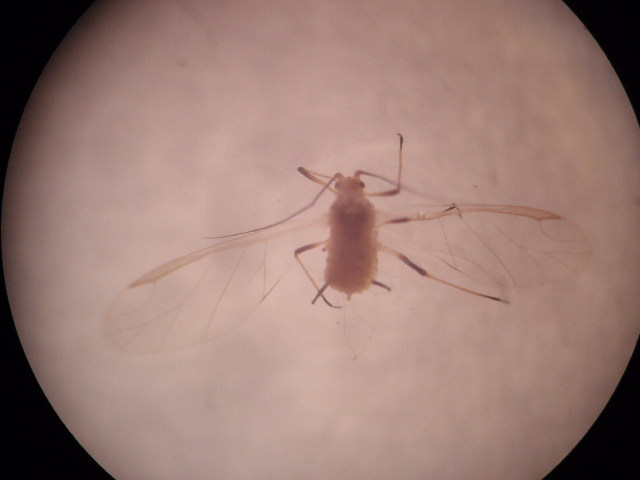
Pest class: english_grain_aphid